Alisha Lehmann

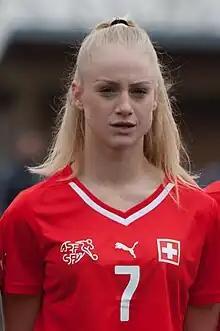
Lehmann with Swiss U-17 national team in 2016

Lehmann made her debut for the Swiss U-17 national team on 11 April 2015, defeating Serbia 8–1 during the elite qualifying round of the 2015 U-17 European Championship. She scored her first goal five days later, sealing the score with opponents Finland at 4–0 in the 61st minute. In the final tournament, she played in five out of six games. She scored the goal in a 1–0 win against the Republic of Ireland and helped her team finish first in their group. Switzerland reached the final but lost 5–2 to Spain.